Heretics of Dune

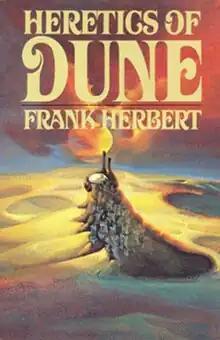
First edition cover

Heretics of Dune is a 1984 science fiction novel by Frank Herbert, the fifth in his "Dune" series of six novels.